New Zealand DA class locomotive

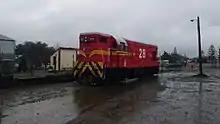
D 1401 (DA28) in preservation at Feilding Railway Depot. Note the yellow stripes instead of white, distinguishing the Ds from the Ds.

In 1970, locomotives D 1400-04 and 1406 were withdrawn from mainline duties and reassigned as heavy shunters to work in the new Te Rapa hump yard. The locomotives were reclassified as the D class. They received additional low-speed controls to assist in these operations, special in-cab Signals to indicate "faster", "slower", "maintain power" and "stop" for drivers linked back to the grid control tower by VHF radio, and a separate VHF radio channel for voice communication to the control tower.